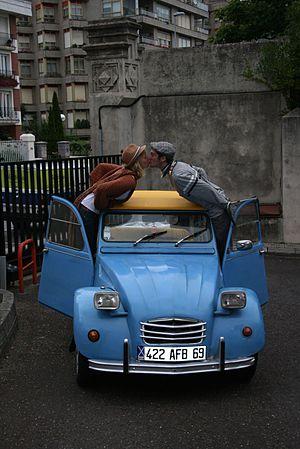
La jeunesse en vacances, l'aventure et le bonheur en 2cv.
La Citroën 2 CV — familièrement appelée Deuche, Deudeuche ou encore Deux pattes en référence à son moteur bicylindre — est une voiture populaire française produite par Citroën entre le 7 octobre 1948 et le 27 juillet 1990. Avec un peu plus de 5,1 millions d'exemplaires, elle fait partie des dix voitures françaises les plus vendues de l'histoire.